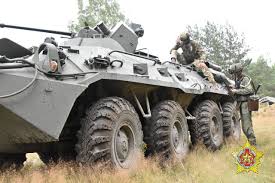
Label: BTR